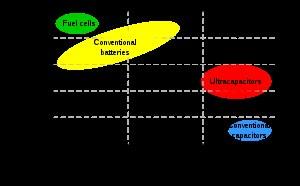
Le diagramme de Ragone est un graphique utilisé couramment pour comparer les performances des techniques de stockage d'énergie.